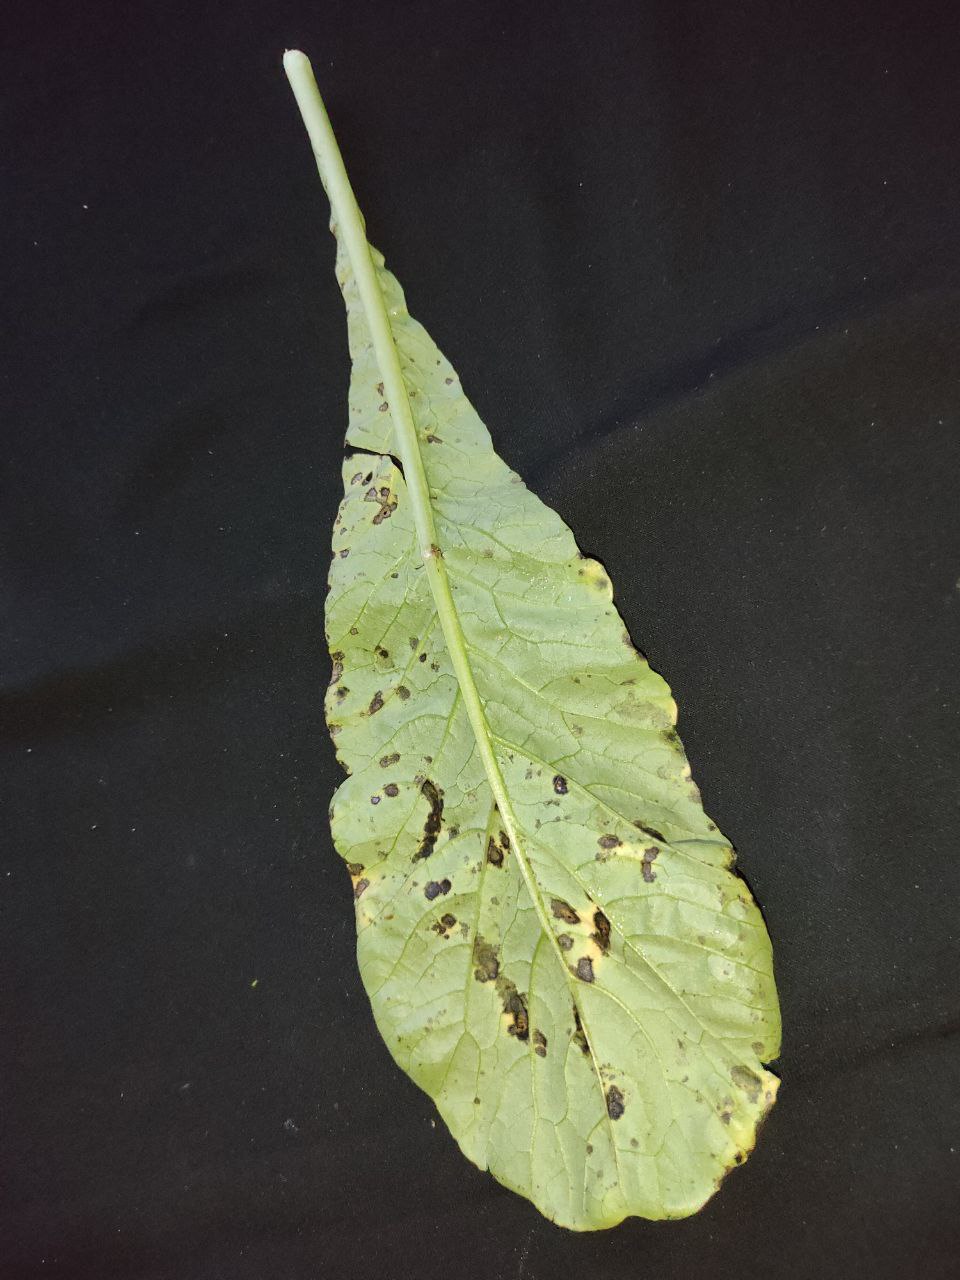
Label: Black leaf spot